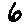
Label: 6